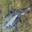
Label: trout